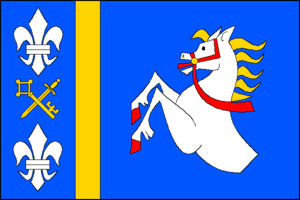
Dětřichov est une commune du district de Svitavy, dans la région de Pardubice, en Tchéquie. Sa population s'élevait à 331 habitants en 2017.